James Lucas (hermit)

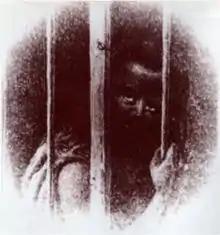
James Lucas, the Hermit of Hertfordshire

James Lucas (1813 – 21 April 1874) was a celebrated English Victorian eccentric and hermit who gained international renown by his strange way of life. He was known as the Hermit of Hertfordshire and Mad Lucas. Lucas lived with his mothers dead body for 3 months before it was taken away by the clergyman. James Lucas continued to live in that house for 25 years until his death. He was diagnosed with paranoid schizophrenia, which people link to his ‘hermit’ label, he was often taken advantage of for his generosity and was even visited by Charles Darwin in 1842 as a part of a United-States tour, they were introduced by a mutual friend and dickens even interviewed Lucas about his lifestyle.